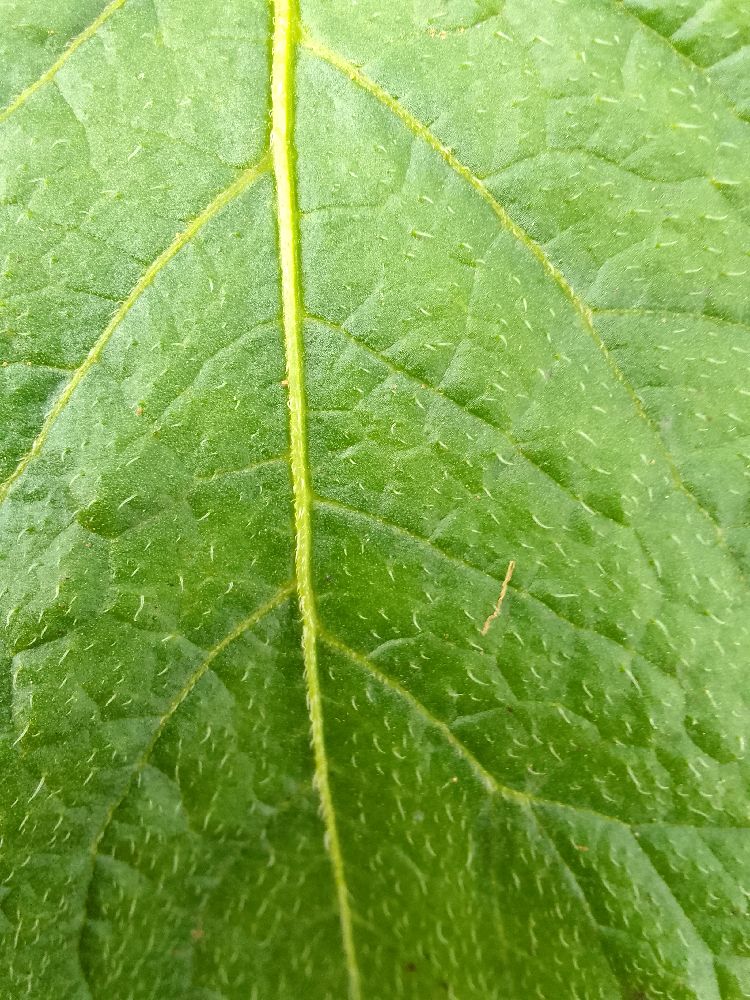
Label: Healthy